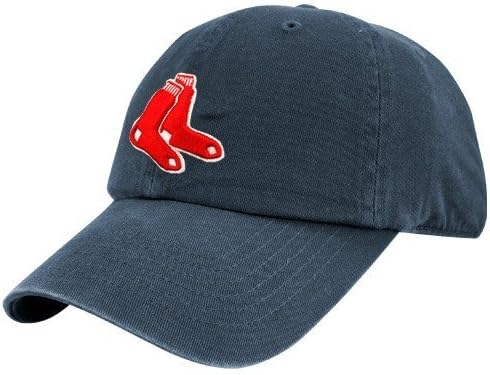
Twins Enterprise Boston Red Sox Navy Blue Franchise Fitted Hat
Category: AMAZON FASHION
Be a part of the team with this Franchise fitted hat from Twins Enterprise! Small fits 6 3/4 - 7. Medium fits 7 - 7 1/4. Large fits 7 1/4 - 7 1/2. XL fits 7 1/2 - 7 5/8. Quality embroidery Quality embroidery Six panels with eyelets Six panels with eyelets Unstructured fit Unstructured fit Fitted Fitted Imported Imported 100% Cotton 100% Cotton Officially licensed MLB product Officially licensed MLB product
Features: 100% Cotton | Quality embroidery | Six panels with eyelets | Unstructured fit | Fitted | Imported